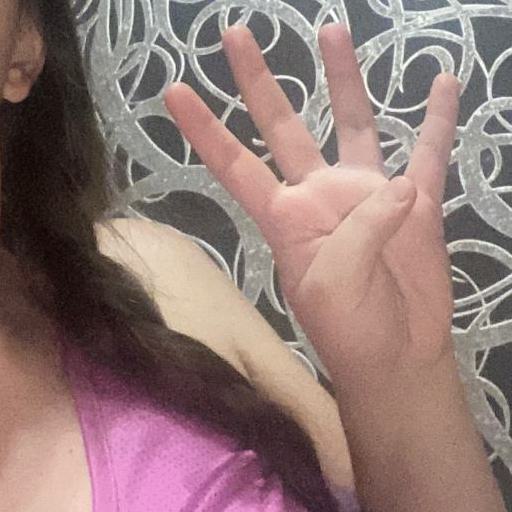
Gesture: four